Southwestern New Mexico

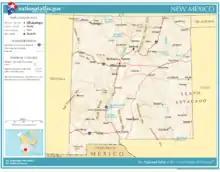

The Hohokam probably arrived next from the west, followed lastly by speakers of Athabaskan languages, such as the Navahos and Apache. The Mogollon people were scattered broadly across what is now southwestern New Mexico. The Gila Cliff Dwellings were probably built by their ancestors.